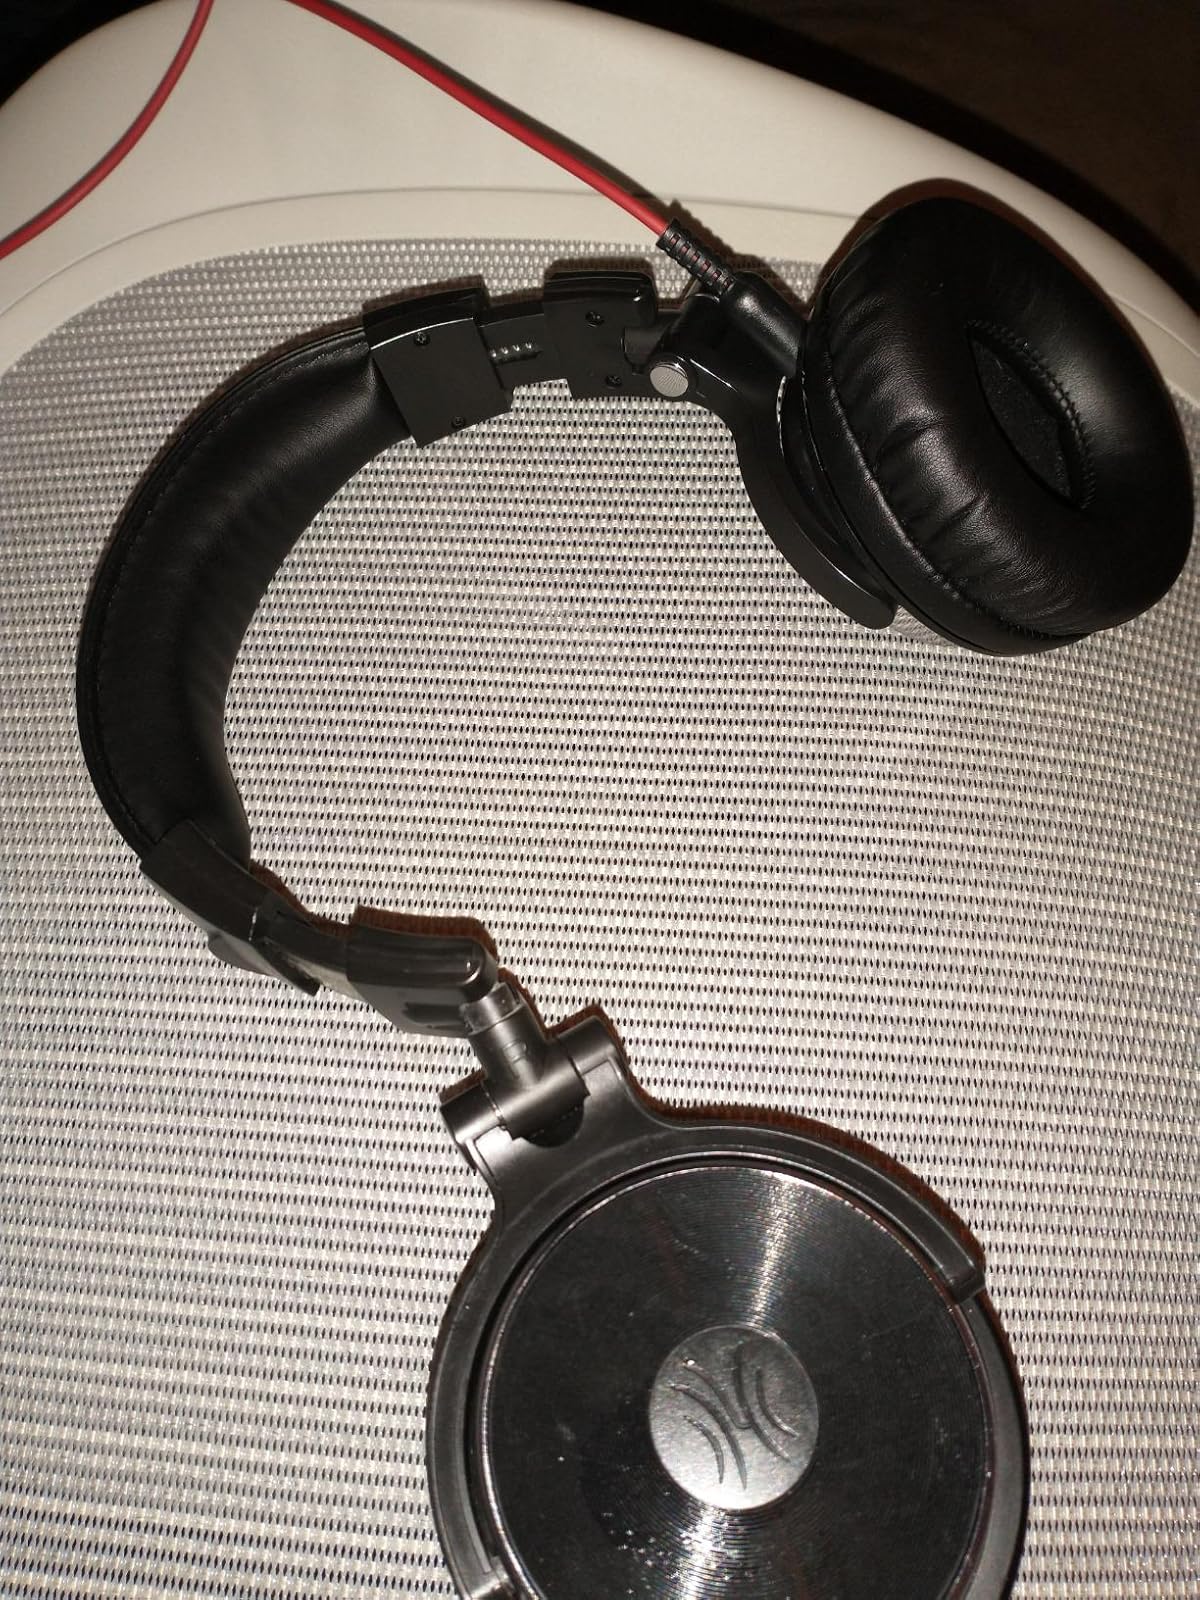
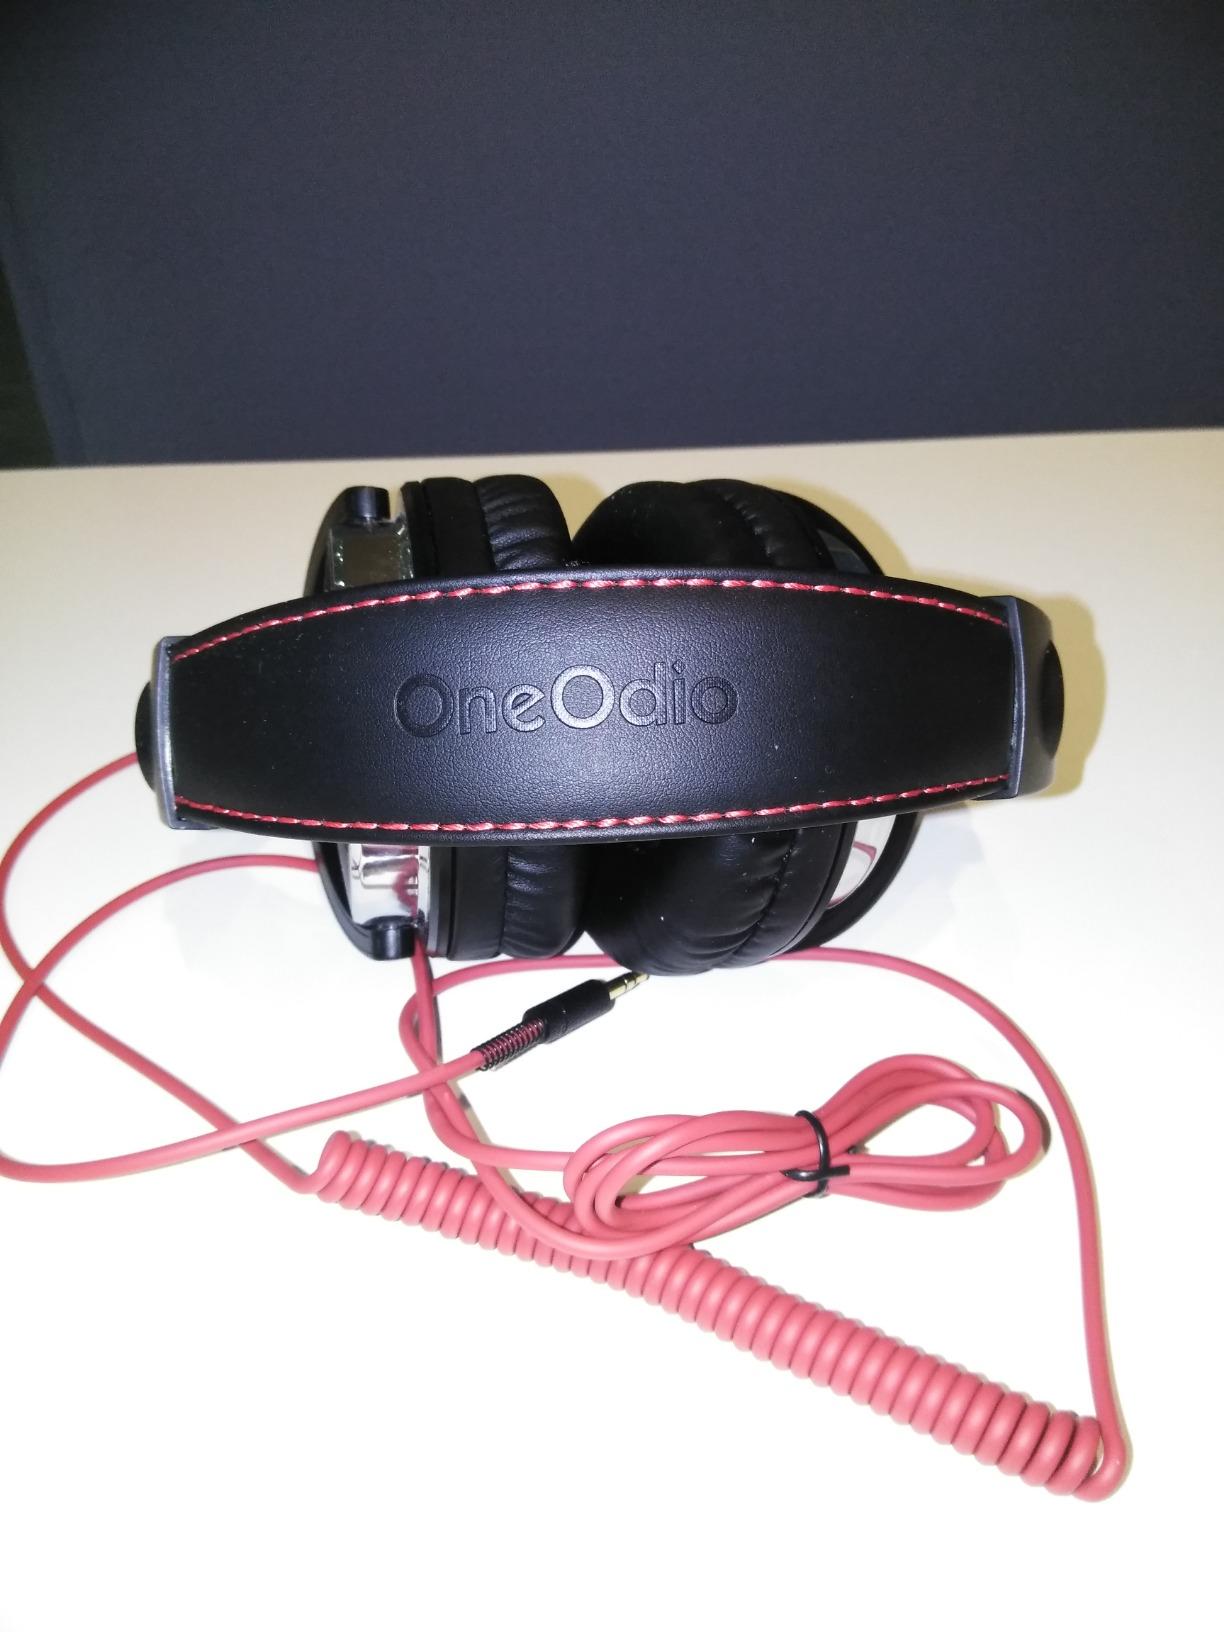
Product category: headphones
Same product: yes